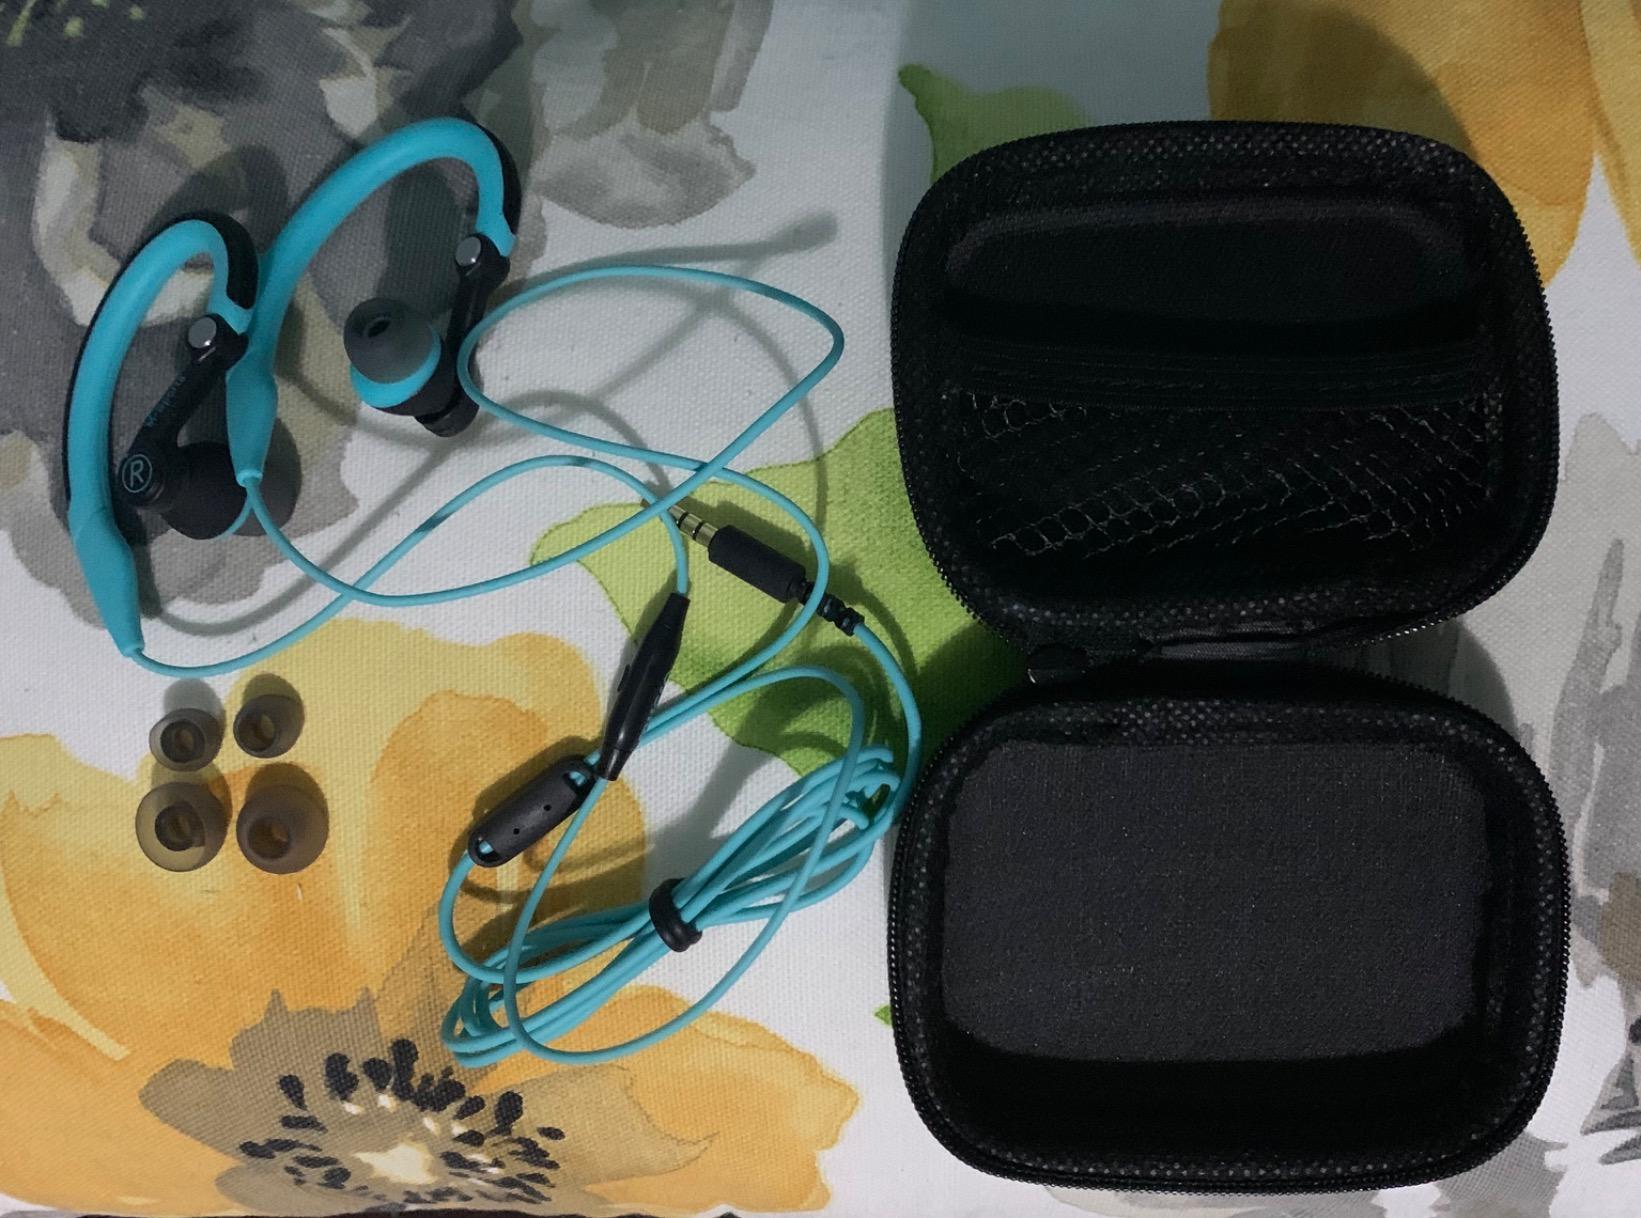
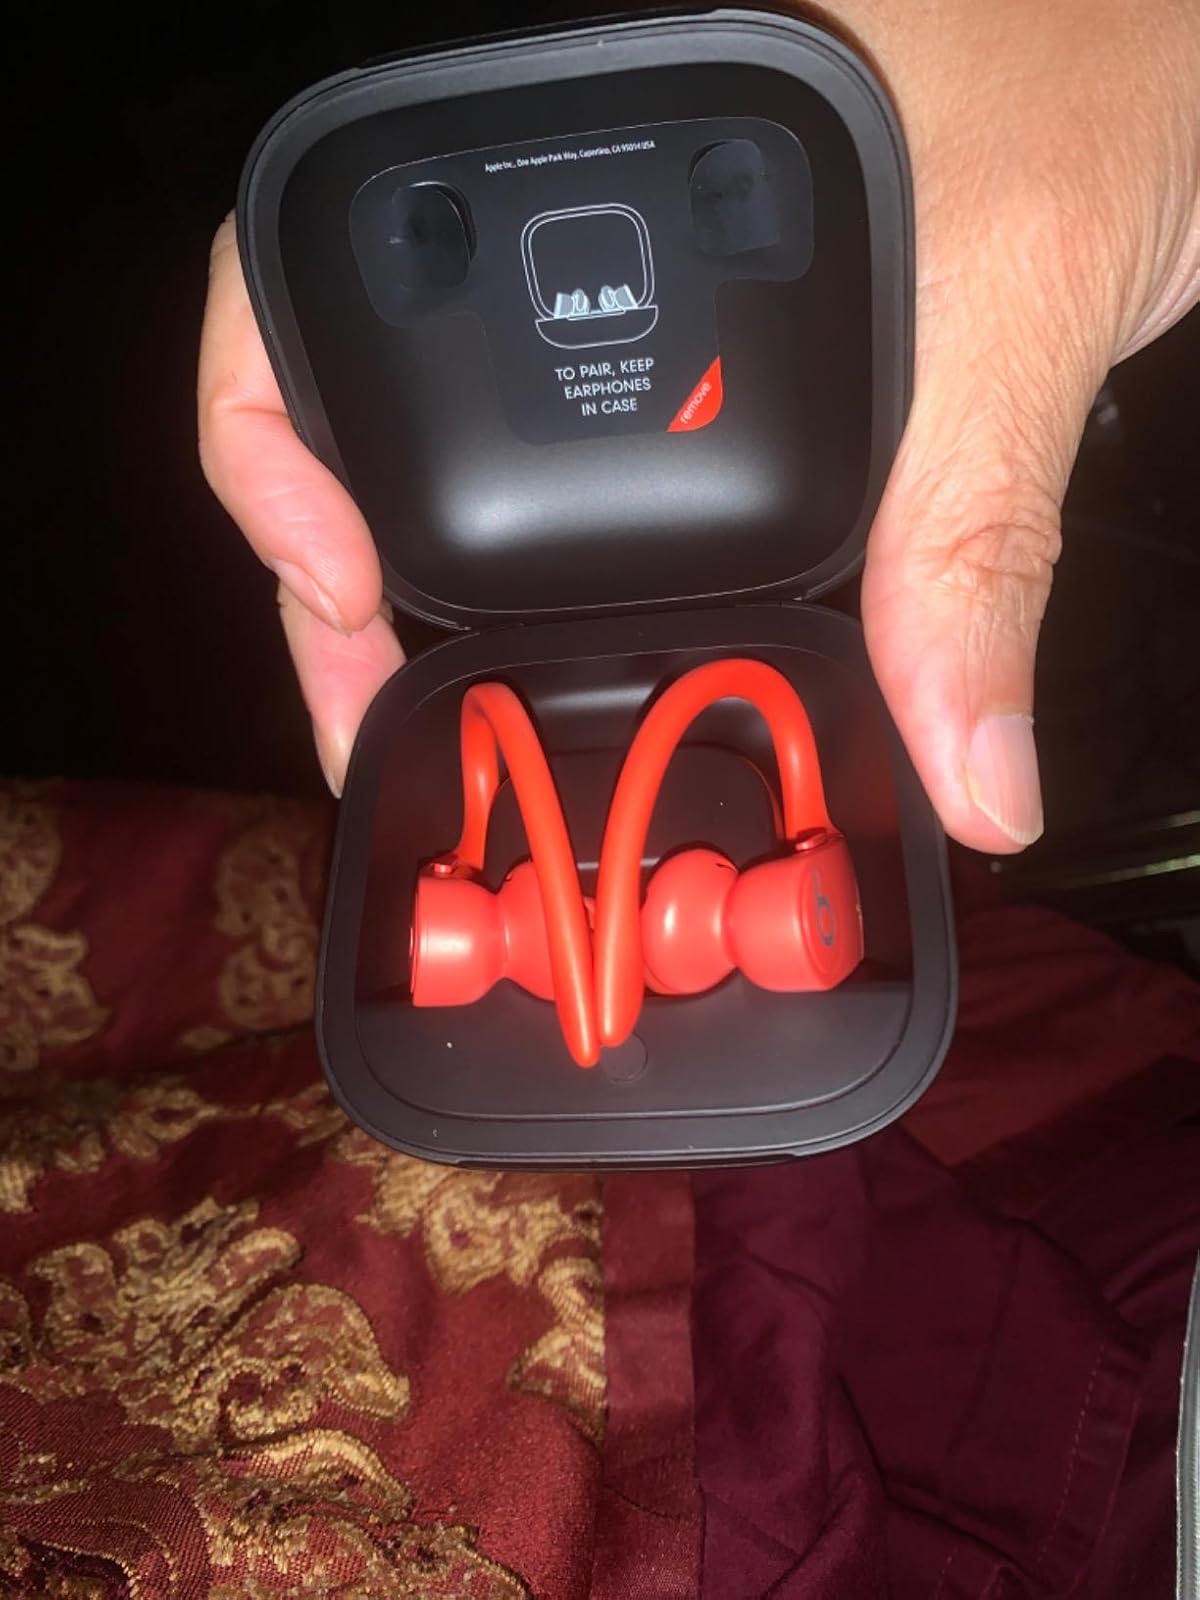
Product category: earbuds
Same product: no